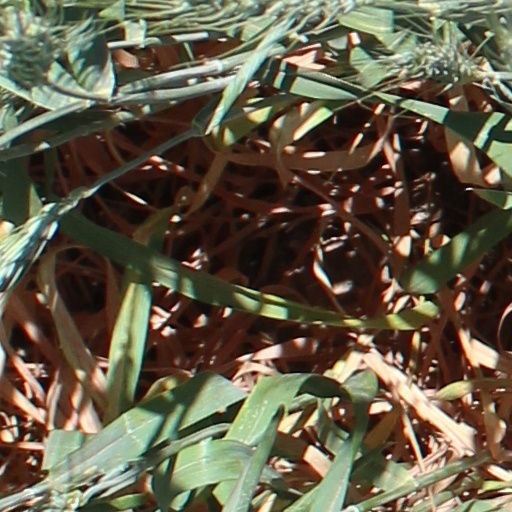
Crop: wheat